Habr Je'lo

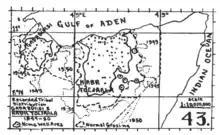
Map of Somaliland showing distribution of the Habr Je'lo sub-tribe in central and eastern Somaliland

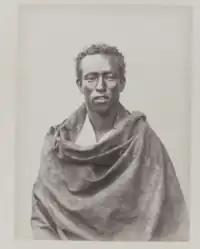
Dualeh Abdi of the Musa Abokor sub-tribe of the Habr Toljaala, photographed in 1890

The Habr je'lo (Habarjeclo) tribes reside in eastern Togdheer, eastern Sahil, central Maroodi Jeex western Sanaag western Sool in Somaliland. The sub-tribe also inhabits the Somali region in Ethiopia, especially in the Degehbur zone. They also have a large settlement in Kenya where they are known as a constituent segment of the Isahakia community.